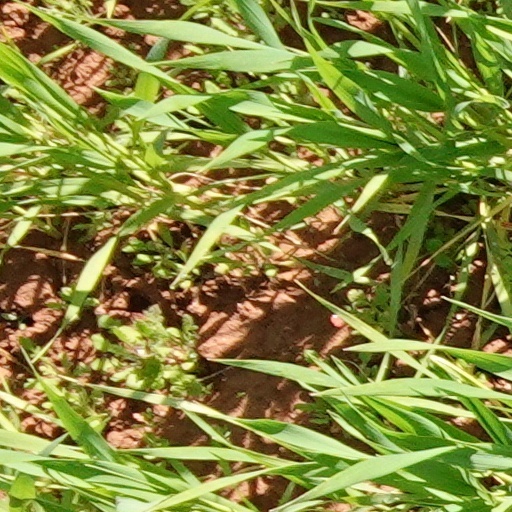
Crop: wheat